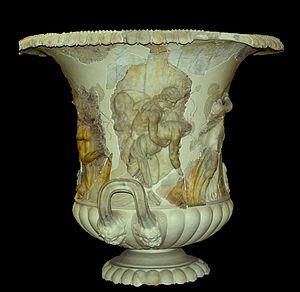
Cratère découvert dans les fouilles de l'épave de Mahdia. Musée du Bardo, Tunis. Italiano: Cratere greco decorativo in marmo, proveniente dal Relitto di Mahdia, oggi al Museo del Bardo a Tunisi.